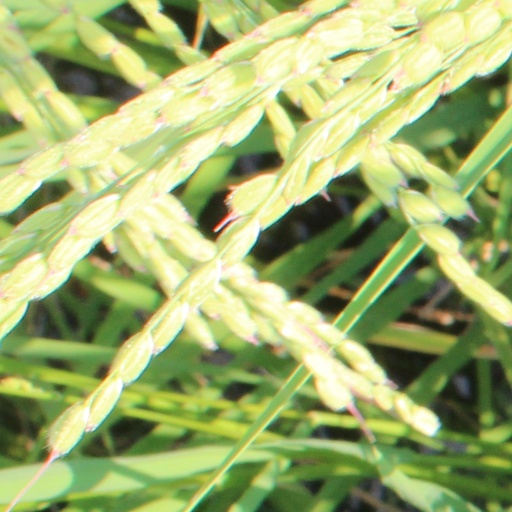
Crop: rice